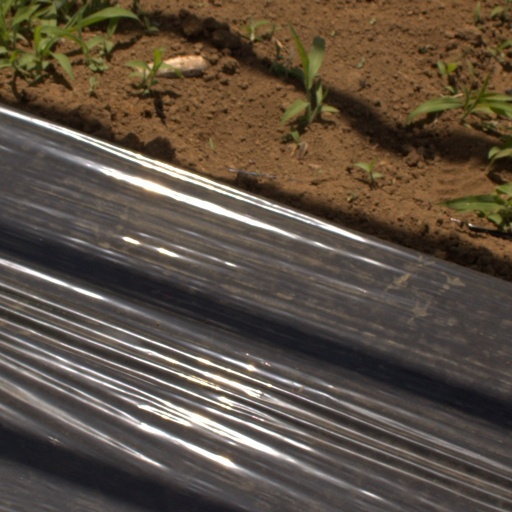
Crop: Jerusalem artichoke